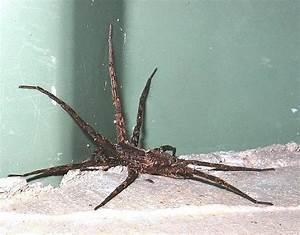
spider